Saint George's Day in Catalonia

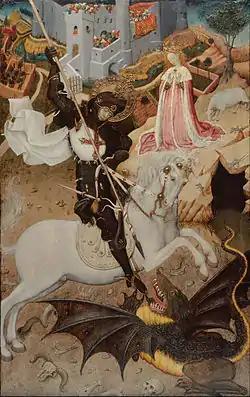
Bernat Martorell painting of Sant Jordi, the dragon, and the princess. Probably commissioned by the Catalan government in

The story begins with real events on April 23, 303 AD, when Romans beheaded a soldier named George, probably in Greece. The story of this knight then developed into a legend over hundreds of years. In Catalonia the legend involved Sant Jordi killing a dragon and saving a princess. When Jordi slew the dragon, a rose bush grew from the blood of the dragon, and the knight presented one of these roses to the princess. According to legend, a rose bush grows there every April. A Catalan variation to the traditional legend places George's story as having occurred in the town of Montblanc, in the region of Tarragona.